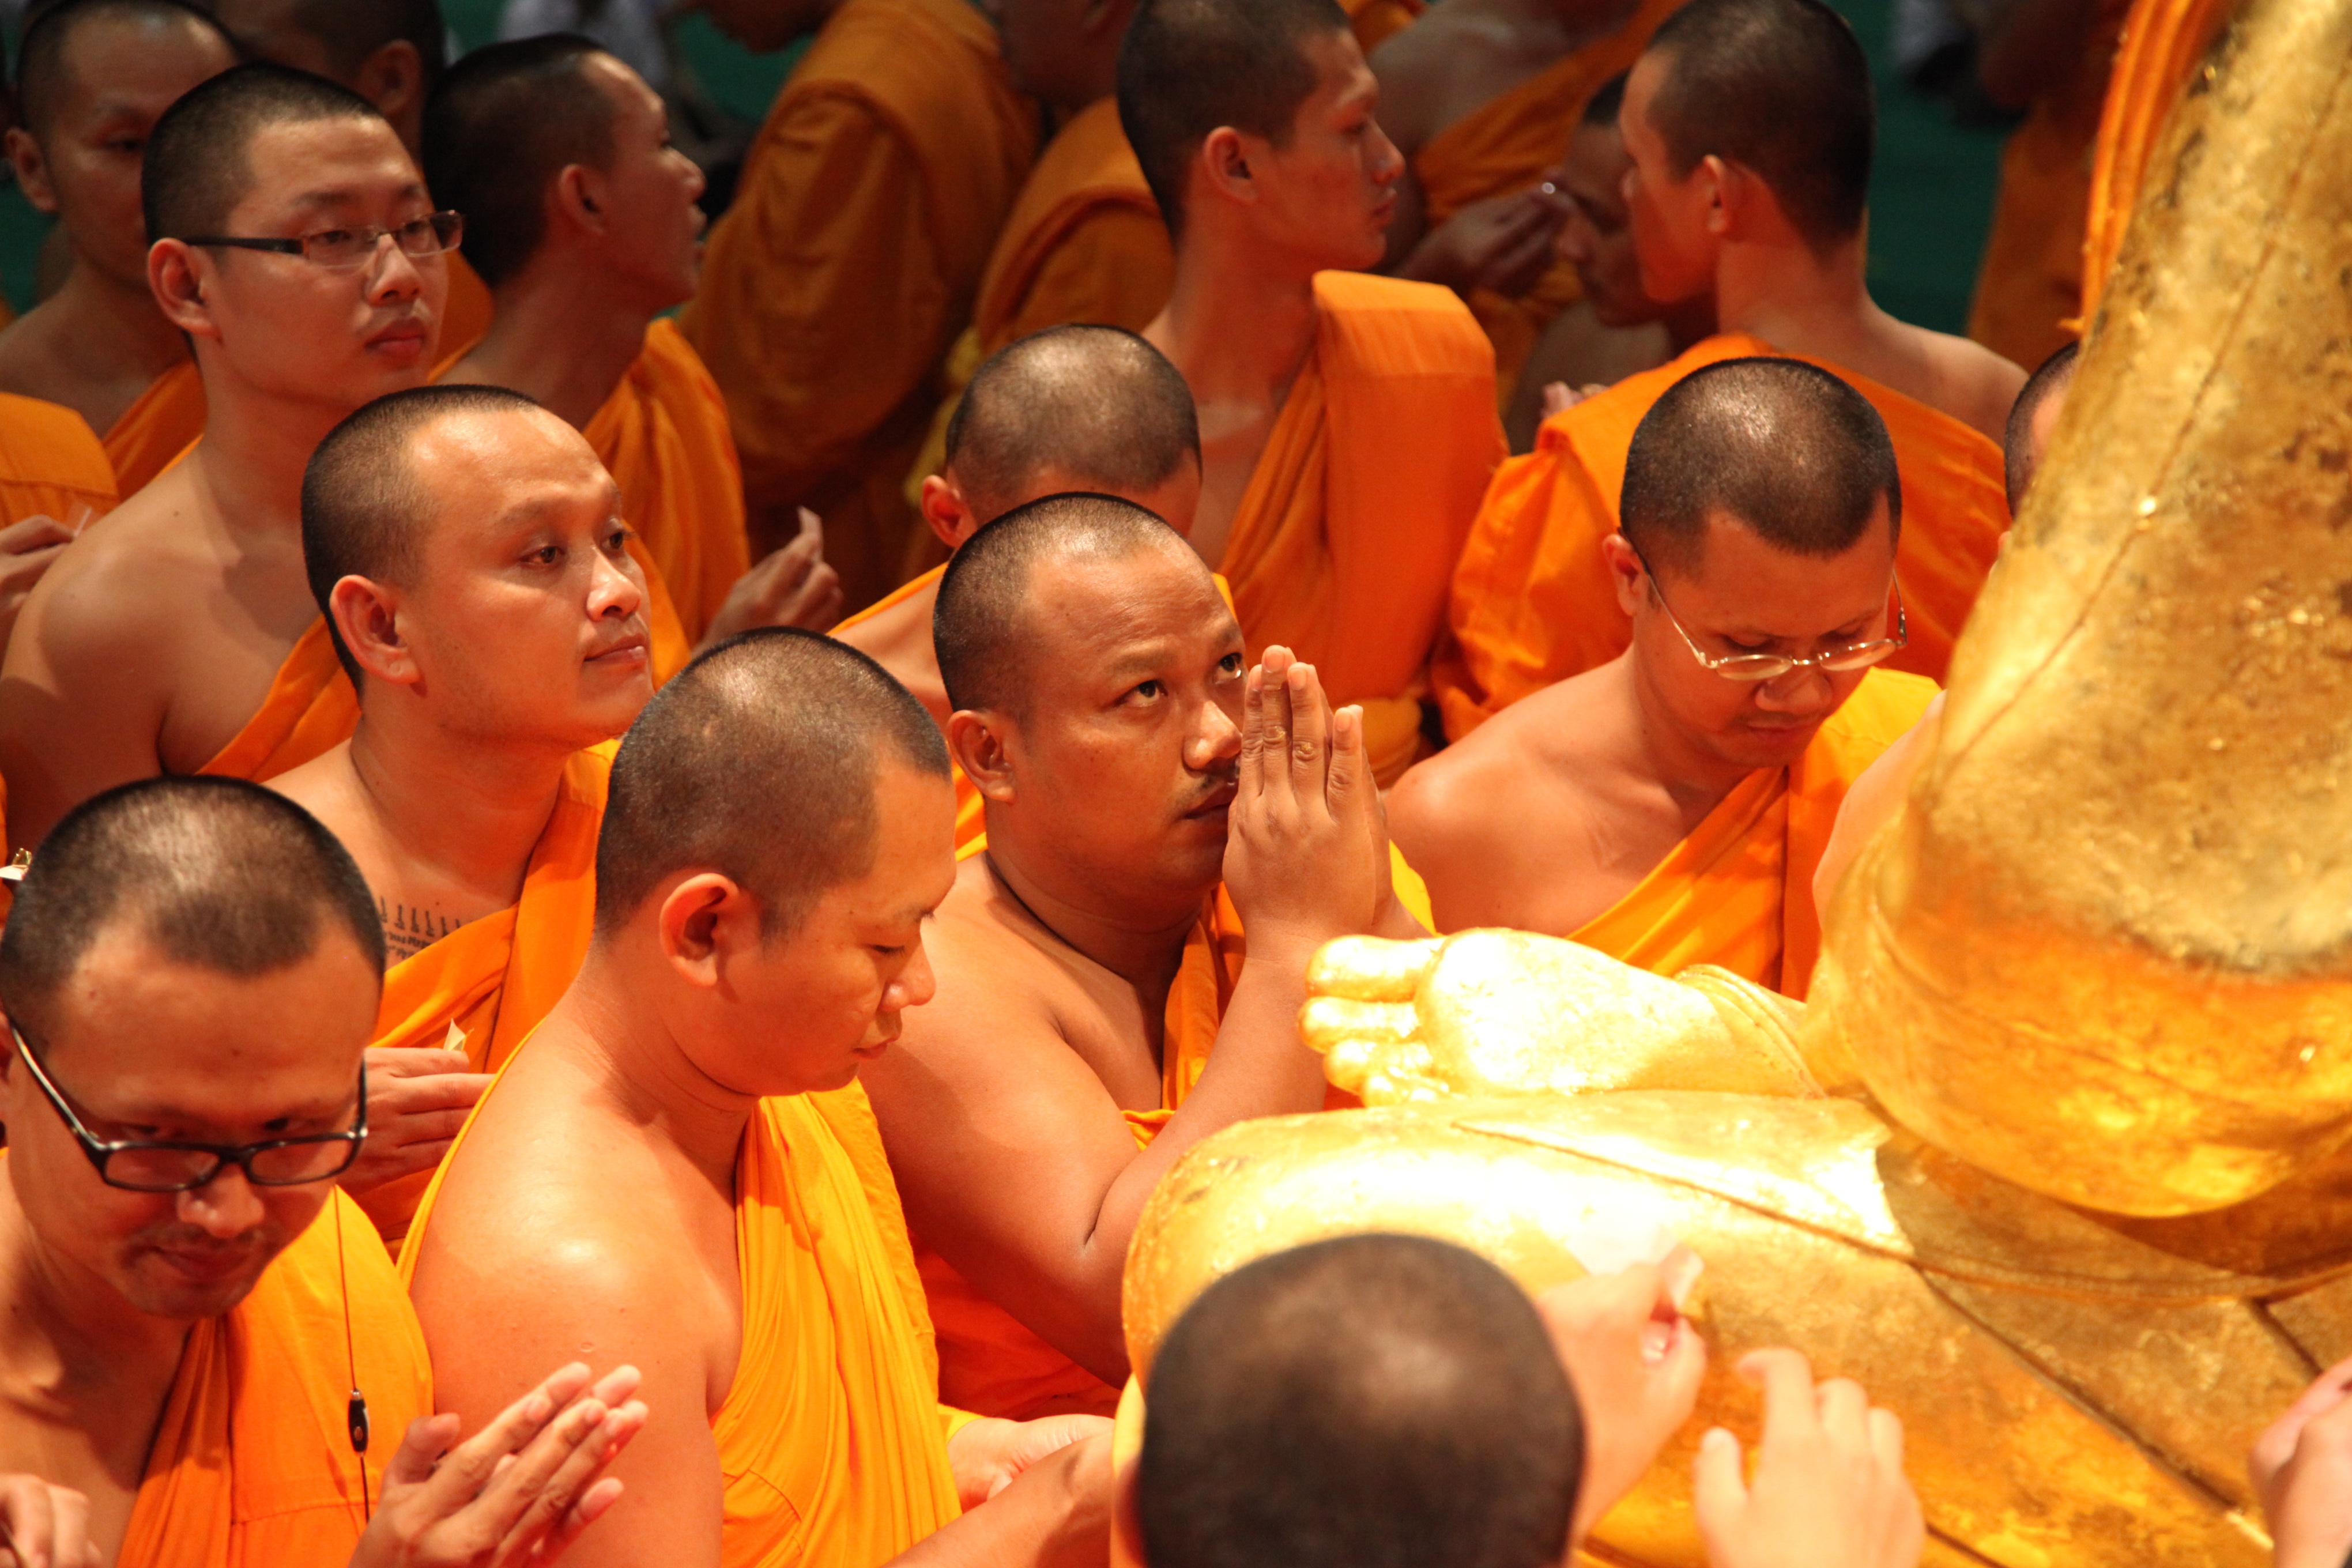
person, people, orange, monk, child, gold, temple, name, monks, robes, buddhists, phramongkolthepmuni, made form, sombat intapunyo